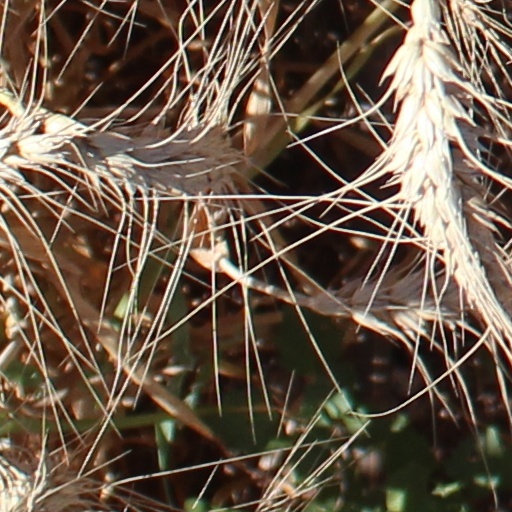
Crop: wheat